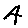
Label: 4